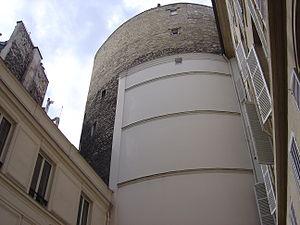
Vestiges de l'église conventuelle des Feuillants dans la cour du 229 de la rue Saint-Honoré, à Paris.
La rue Saint-Honoré est une rue de Paris située dans les 1ᵉʳ et 8ᵉ arrondissements de Paris.
Le monastère royal de Saint-Bernard, plus connu sous le nom de couvent des Feuillants, était un monastère parisien fondé en 1587 par Henri III pour les religieux de l'ordre cistercien réformé des Feuillants. Situés rue Saint-Honoré, derrière les actuels nᵒˢ 229-235 de cette rue, près de l'angle de l’actuelle rue de Castiglione, ses bâtiments ont été rasés au début du XIXᵉ siècle.